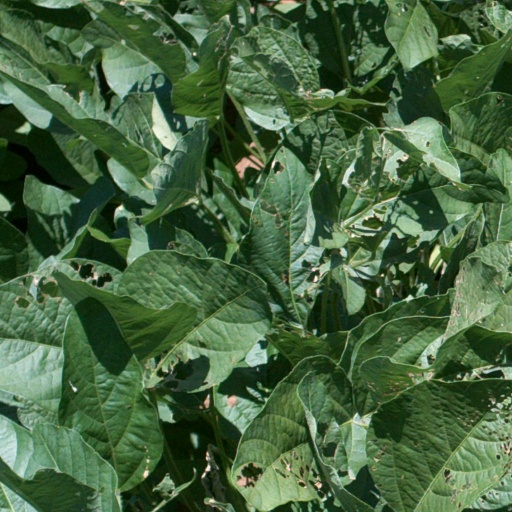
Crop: soybean